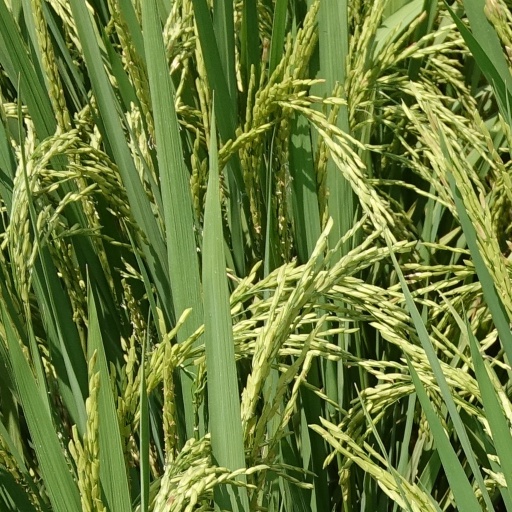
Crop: rice